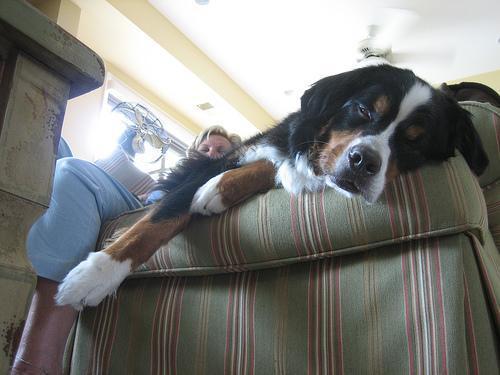
Bernese_mountain_dog